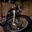
Label: motorcycle